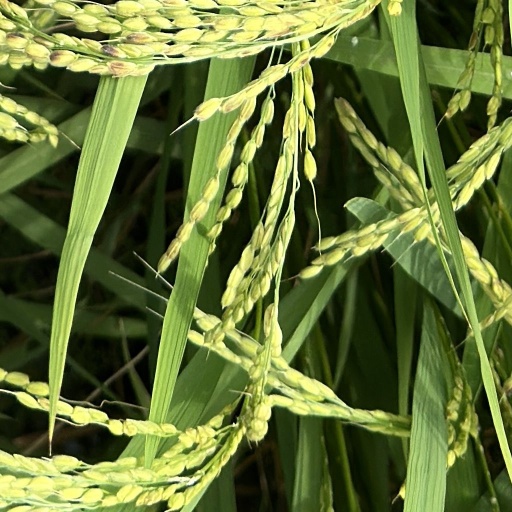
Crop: rice